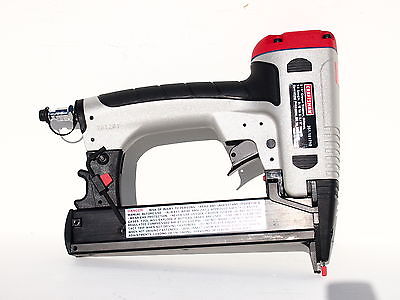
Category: stapler